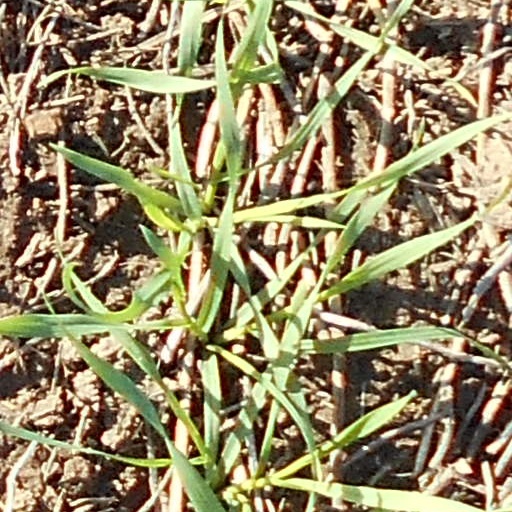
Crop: wheat